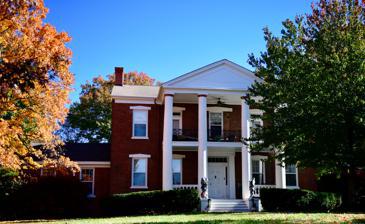
Building: Thomas Nelson House (Boonville, Missouri)
Country: United States of America
Year built: 1843
Historic house in Missouri, United States United States historic place Thomas Nelson House U.S. National Register of Historic Places Show map of Missouri Show map of the United States Location 700 Tenth St. Boonville, Missouri Coordinates 38°58′26″N 92°44′5″W / 38.97389°N 92.73472°W / 38.97389; -92.73472 Built 1843 ; 182 years ago ( 1843 ) Architectural style Greek Revival MPS Boonville Missouri MRA NRHP reference No. 82005302 Added to NRHP March 16, 1990 Thomas Nelson House , also known as Forest Hill , is a historic home located at Boonville , Cooper County, Missouri . It was  built in 1843, and is a two-story, Greek Revival style brick dwelling with a rear ell. Symmetrical, flanking one-story wings were added about 1946. It has a side gable roof and features a two-story gabled, pedimented front portico , constructed about 1853.  The house is in the George Caleb Bingham painting "Forest Hill the Nelson Homestead." It was listed on the National Register of Historic Places in 1990. References